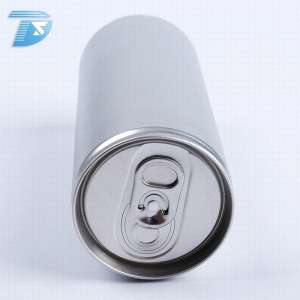
Label: metal